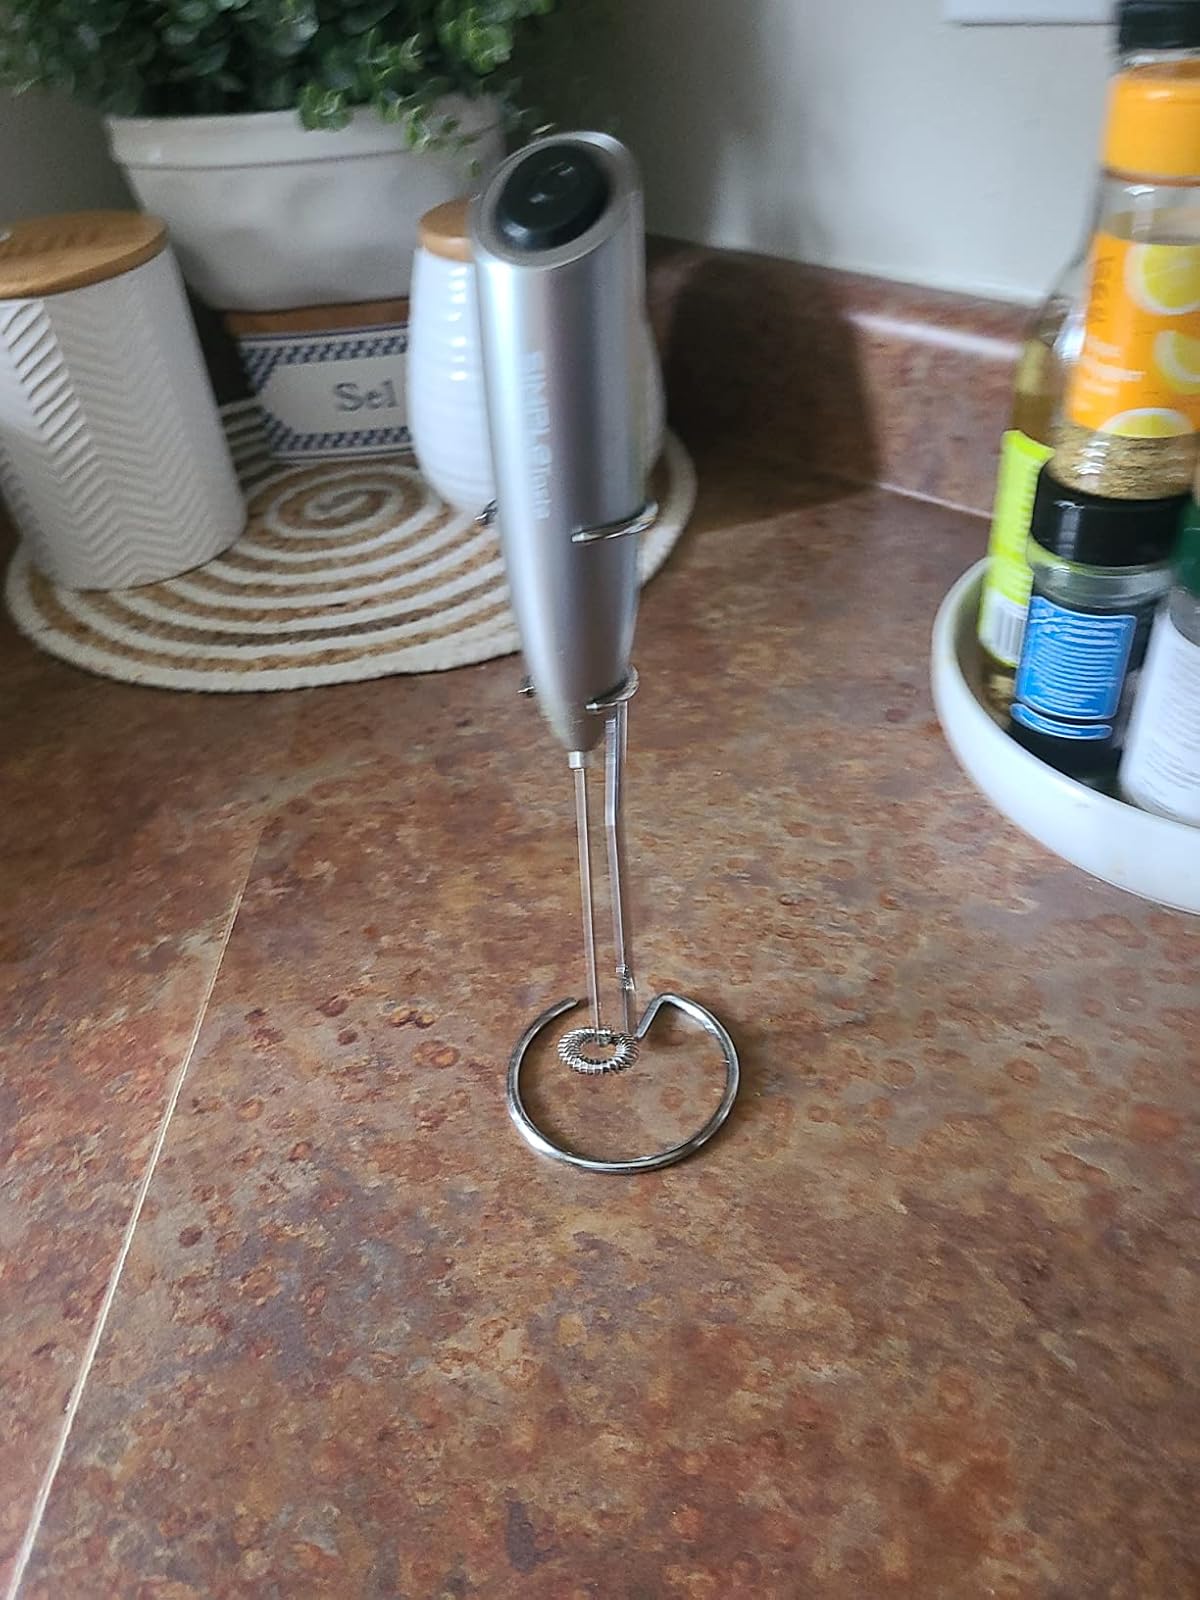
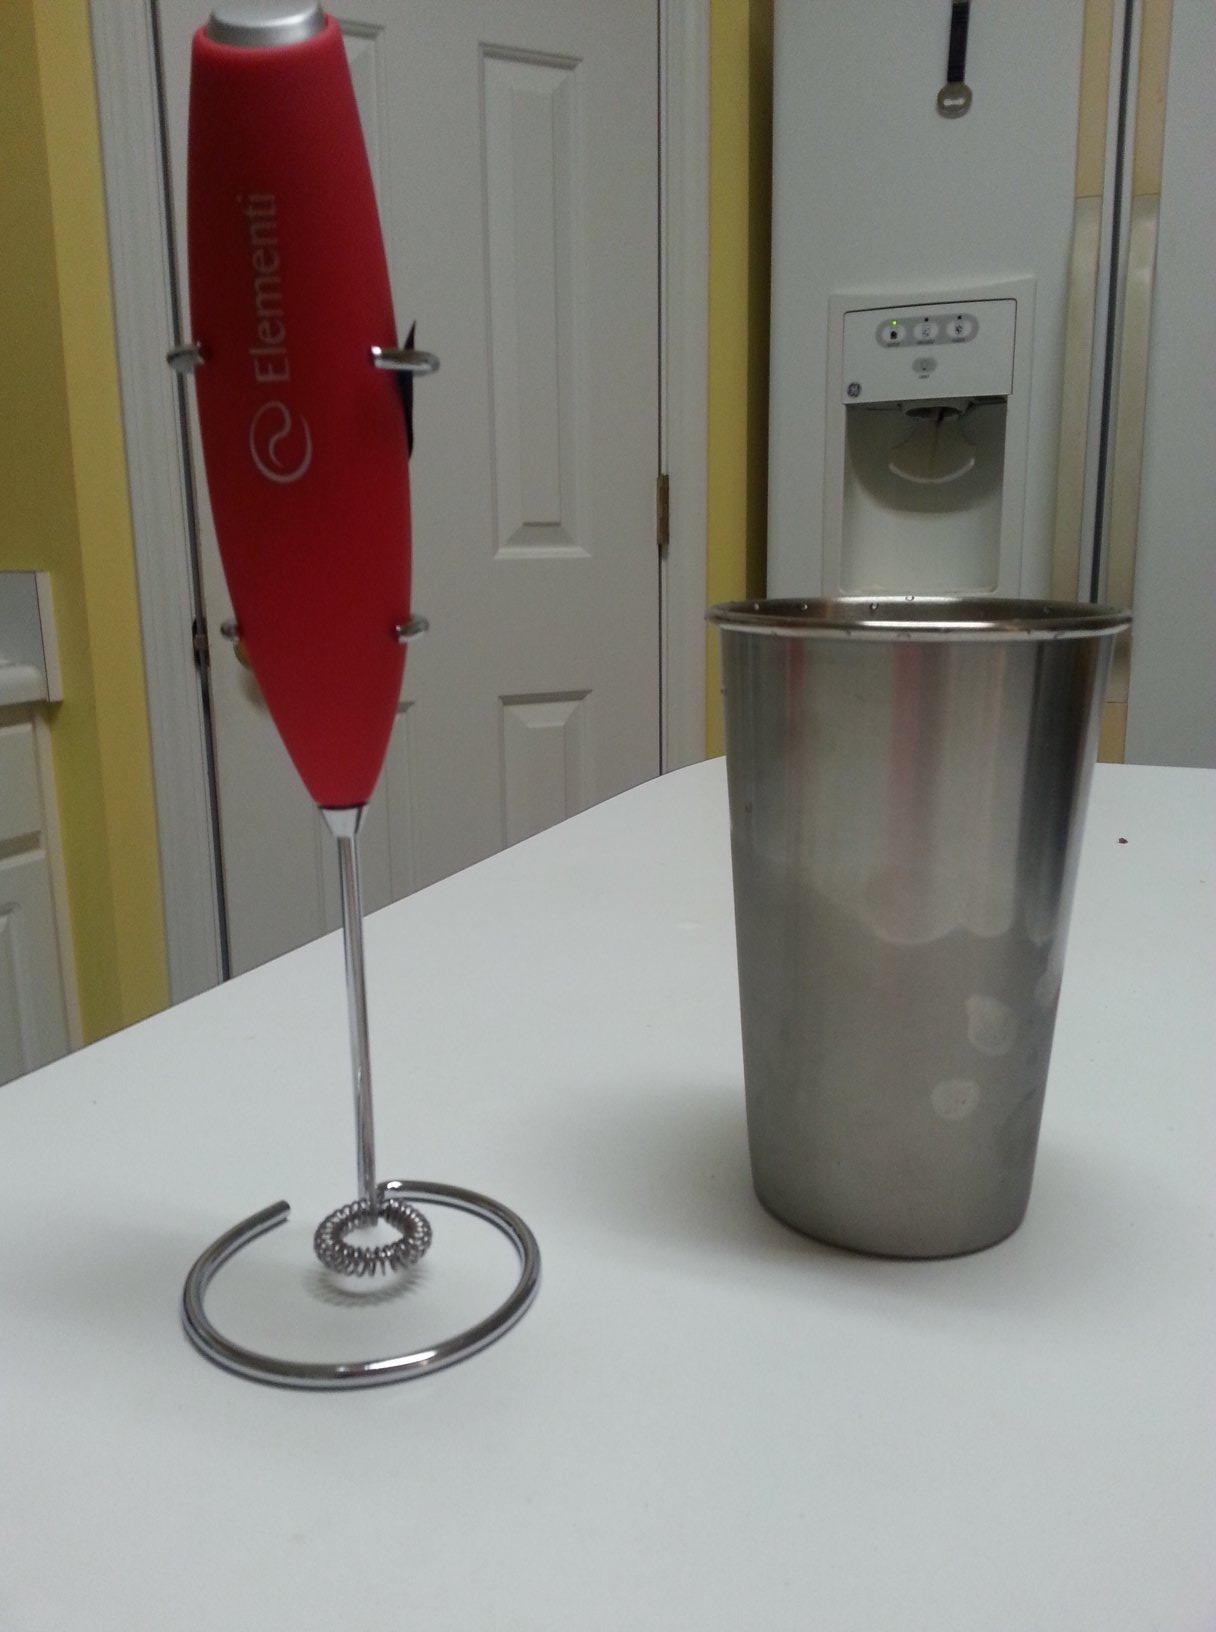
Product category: items_mixer
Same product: no